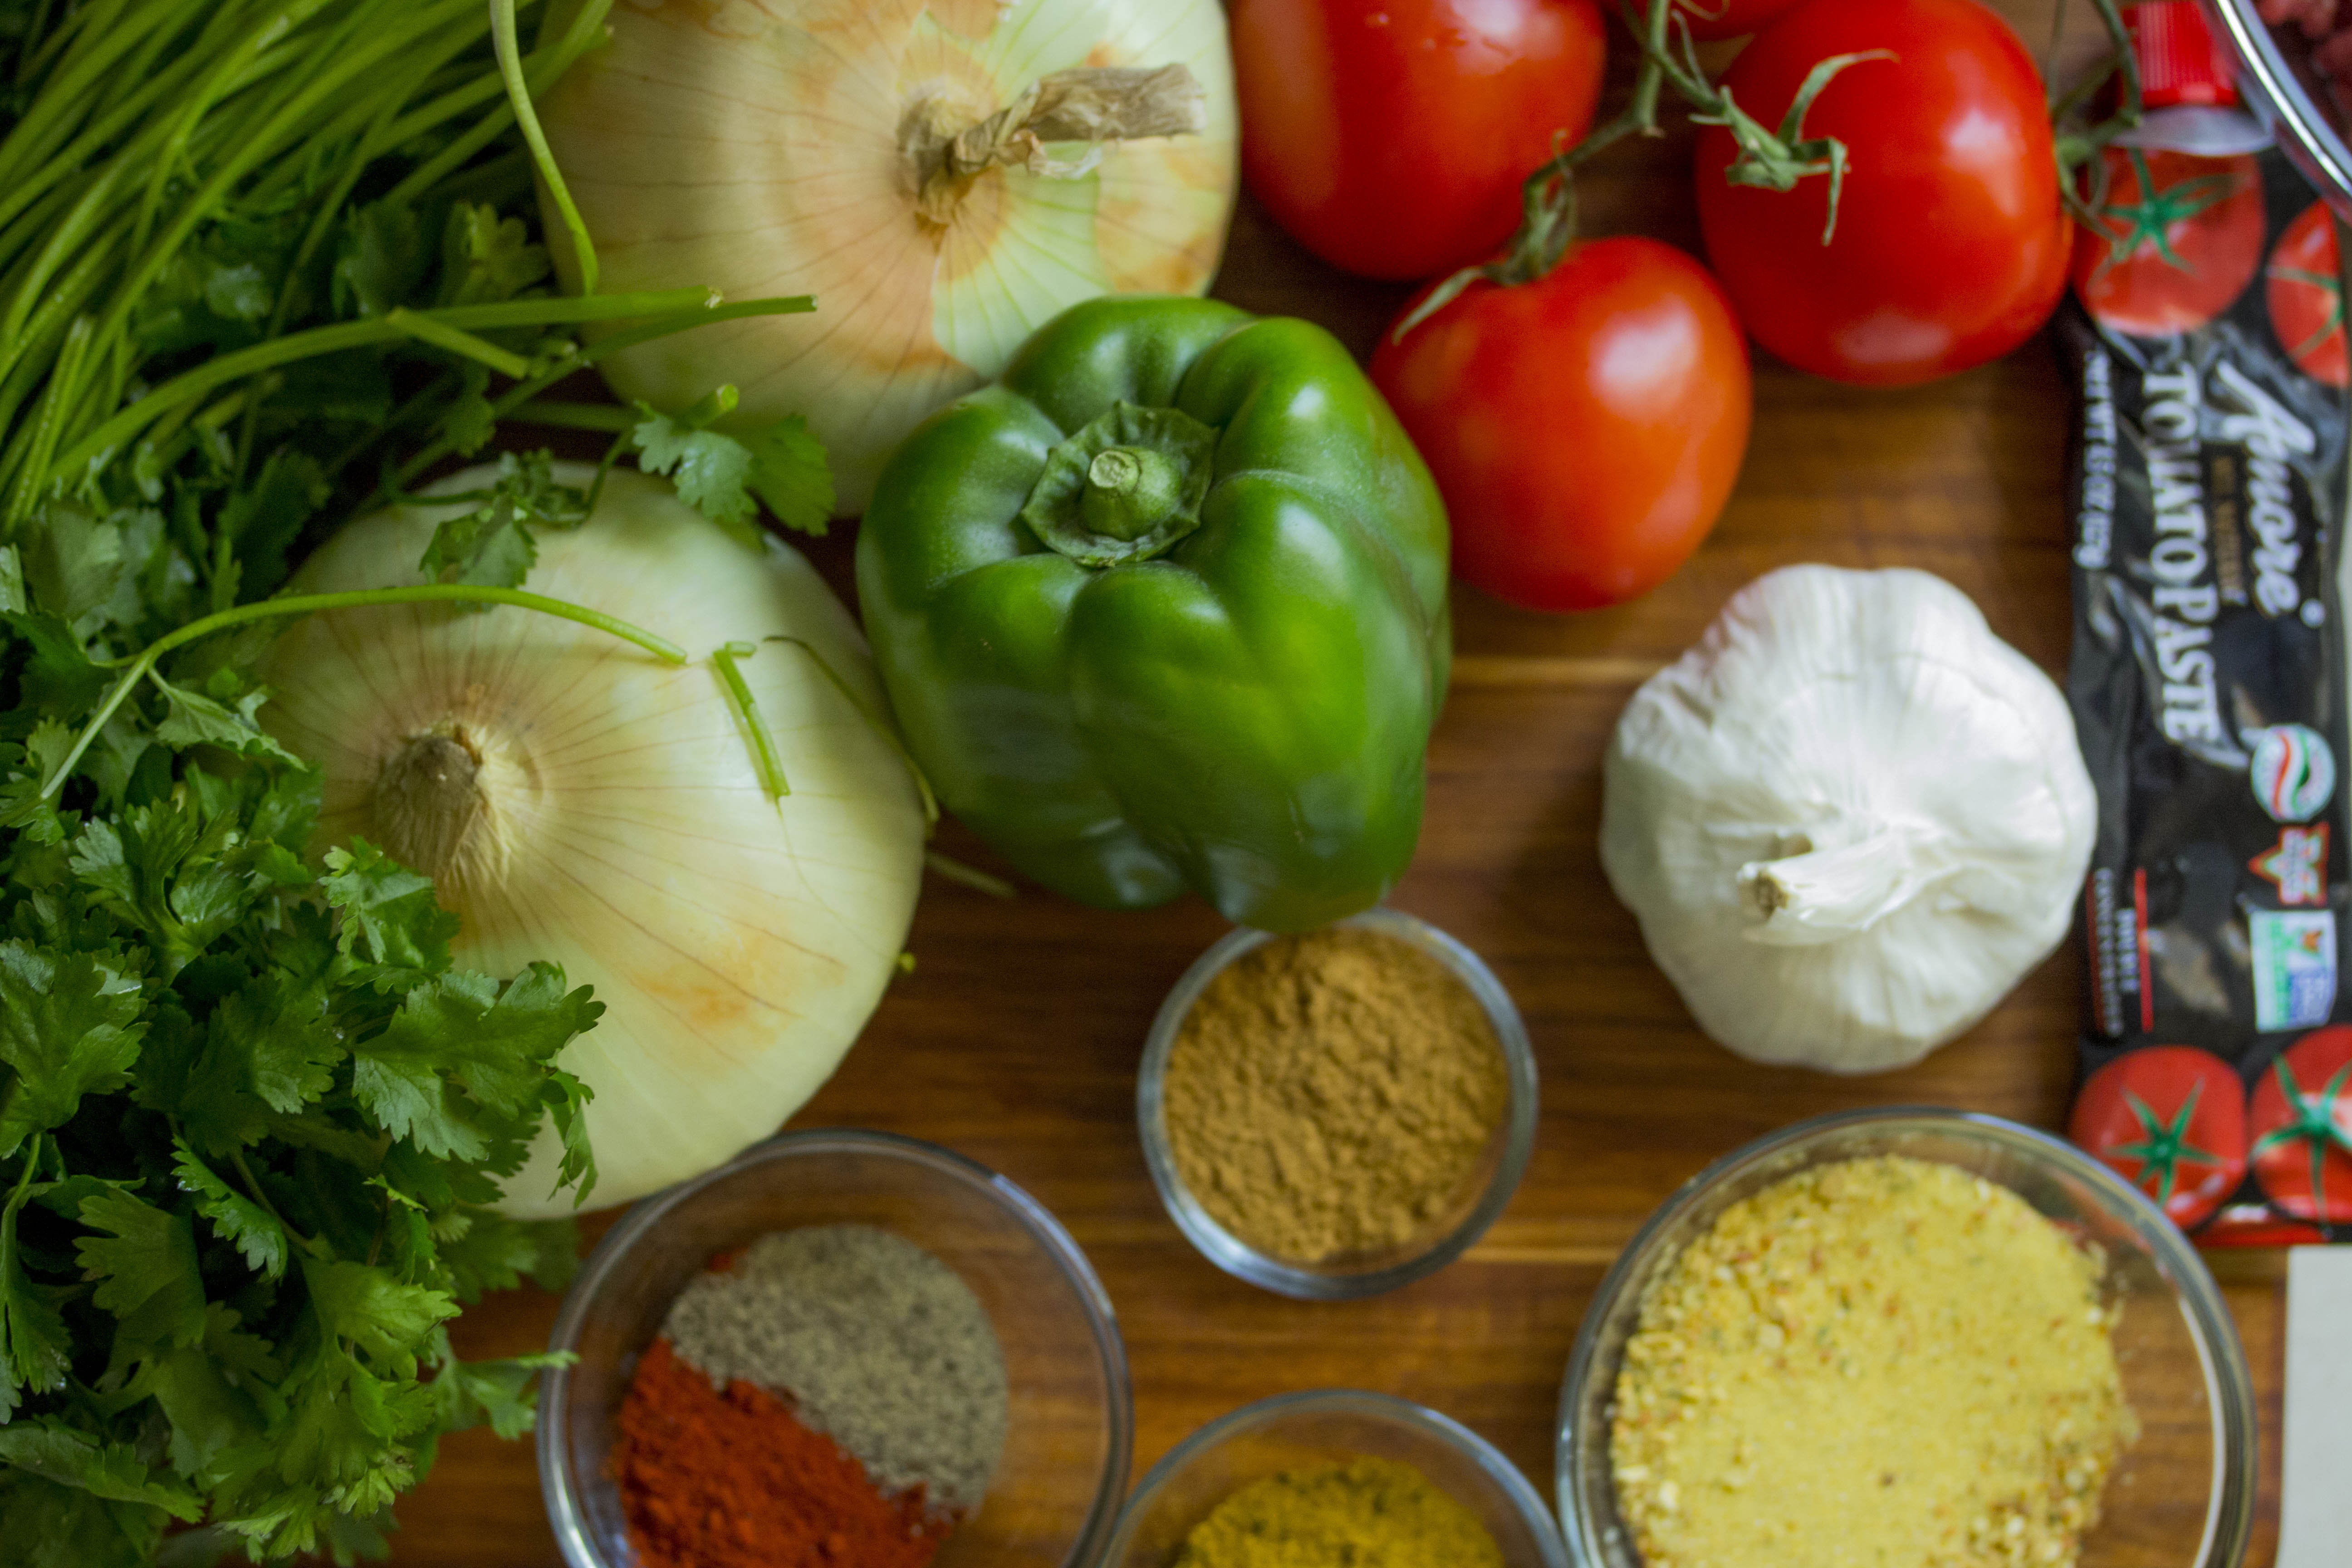
table, plant, wood, fruit, dish, food, green, pepper, red, cooking, garlic, produce, vegetable, colourful, fresh, colorful, agriculture, groceries, healthy, delicious, health, nutrition, vegetables, spices, chilli, diet, organic, ingredients, parsley, onions, flowering plant, fresh vegetables, bell peppers, italian food, eating healthy, healthy cooking, land plant, food prep